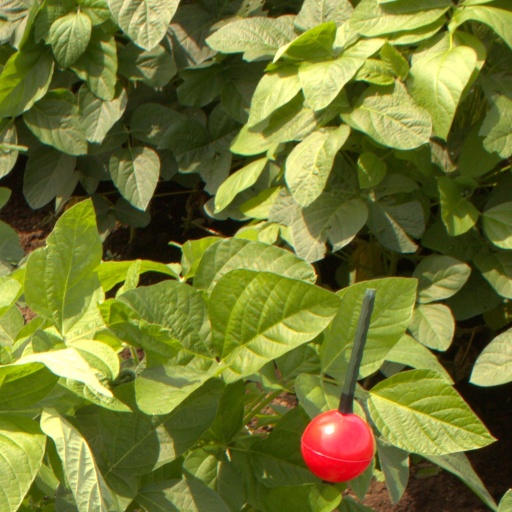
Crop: soybean